Brown's Hotel

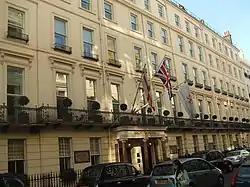

Brown's Hotel is a 5-star hotel in Mayfair, London, established in 1832 and owned by Rocco Forte Hotels since July 2003. It is London's oldest luxury hotel, never having been renamed, rebuilt or relocated. Famous visitors include US President Franklin Roosevelt, Mahatma Gandhi and Diana, Princess of Wales.